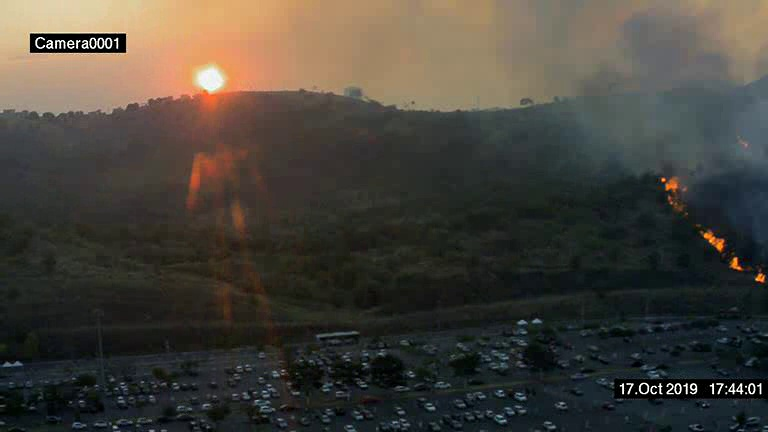
Fire: yes
Smoke: yes